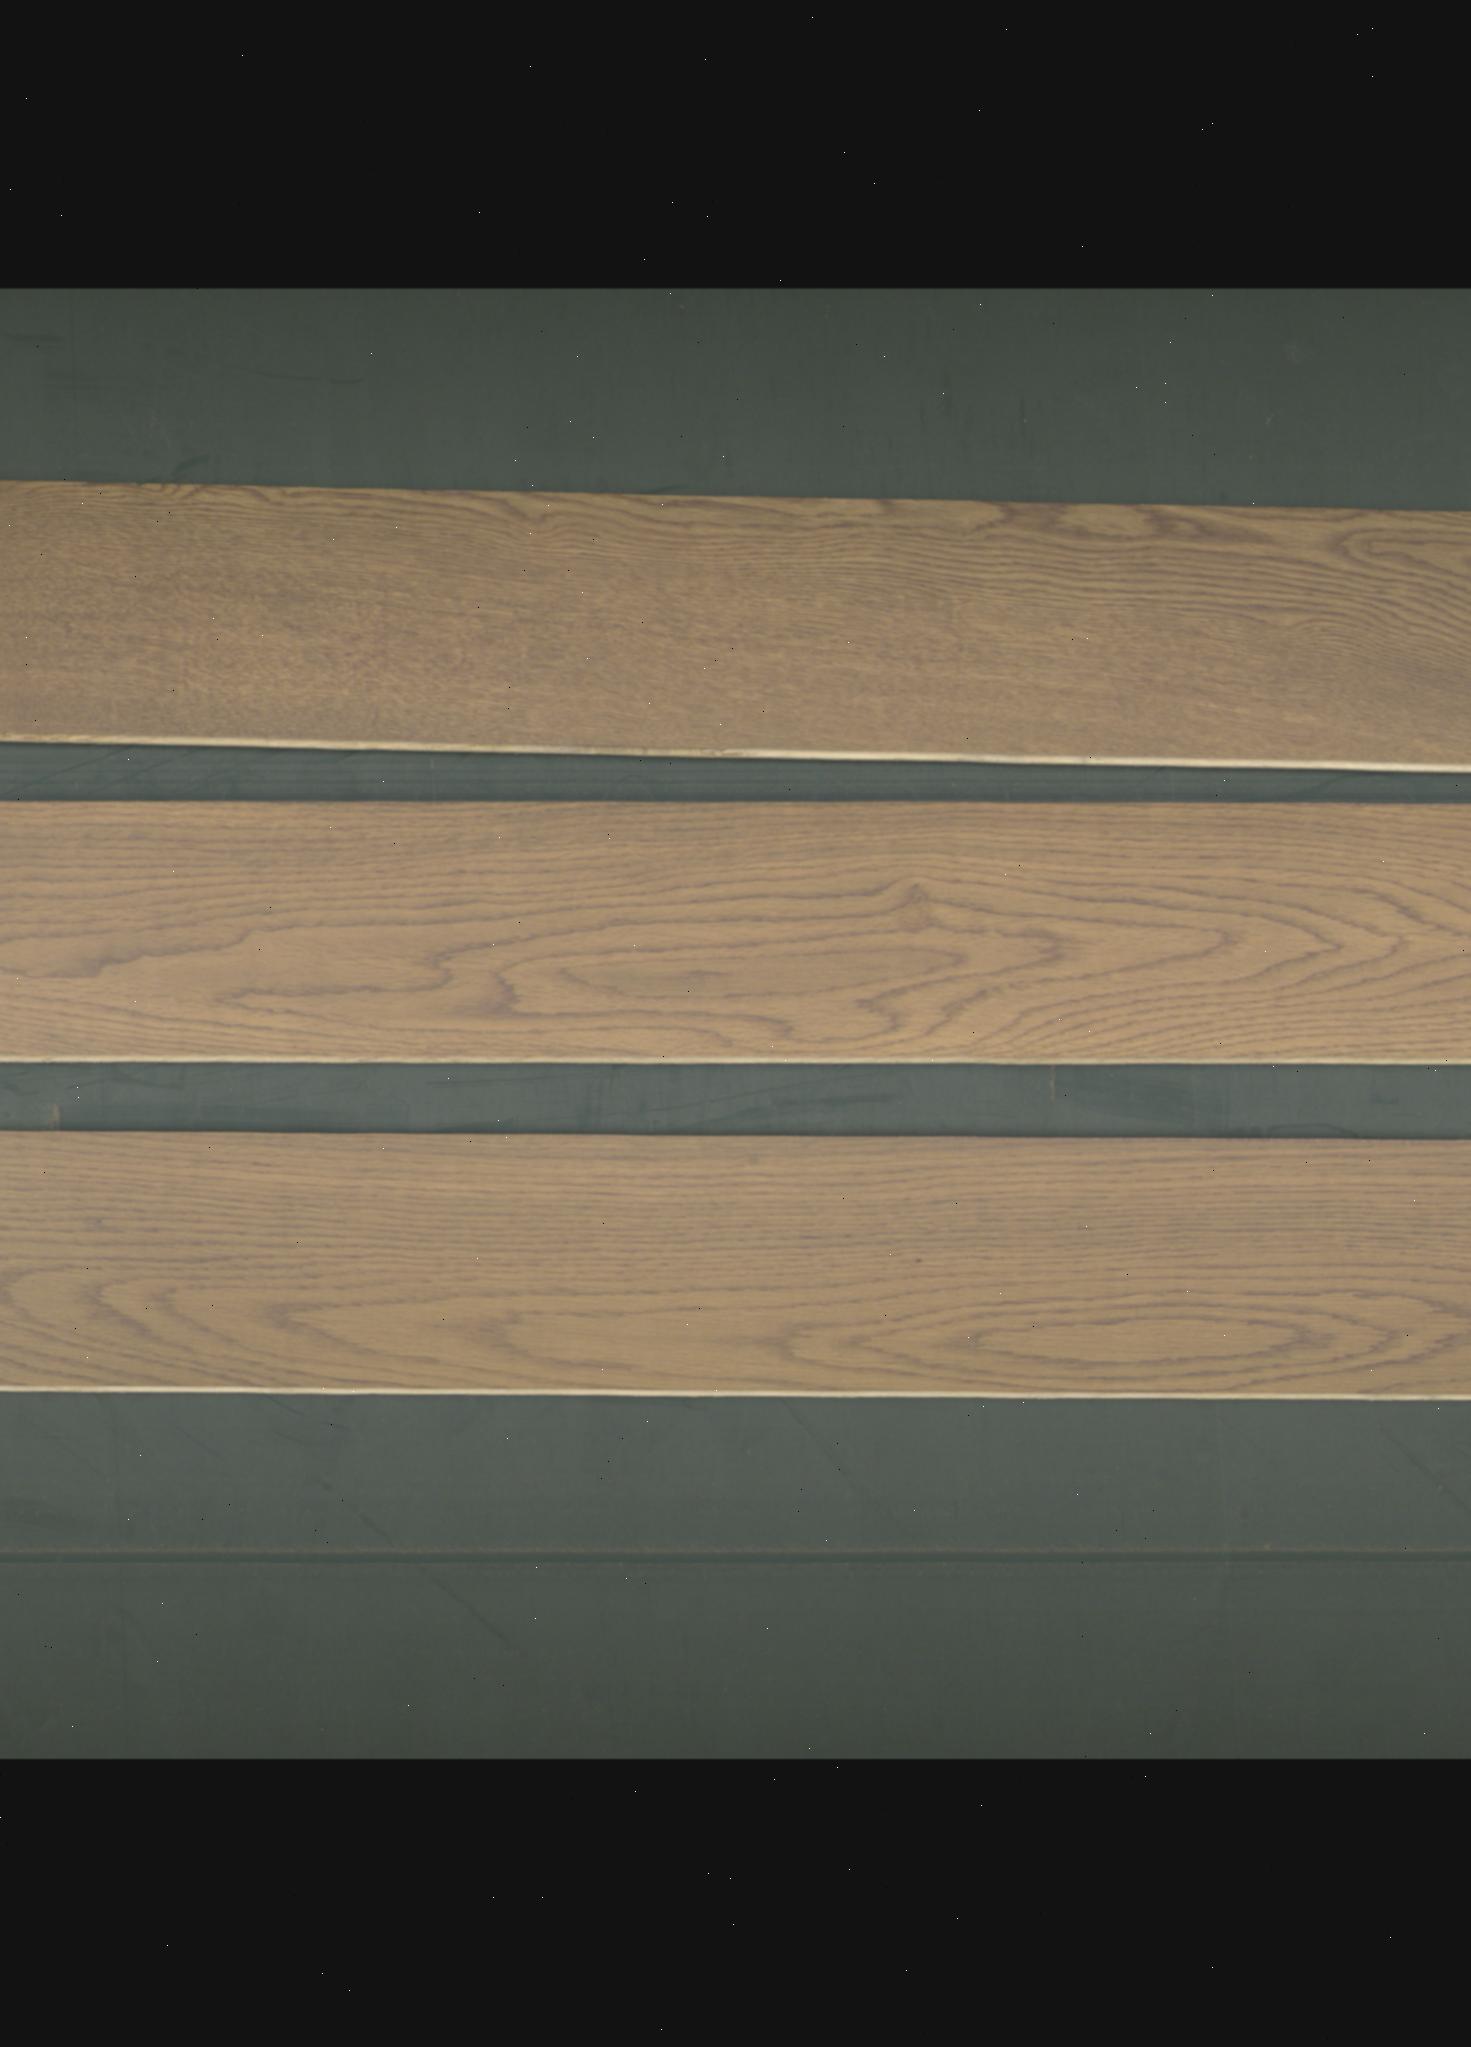
Label: mixers